Sarchu

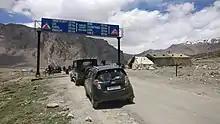
Highway distance sign board at Sarchu

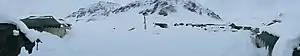
Surprise snowfall at Sarchu

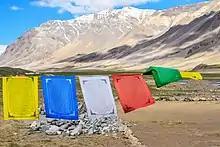
Prayer flag outside of campside at Sarchu

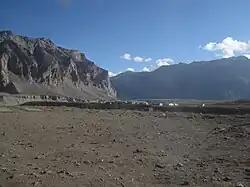
Tented accommodation at Sarchu

Earlier known for its significance as the old Silk Route. It is as yet a top most loved destination for traders of Himalayas, itinerant clans and adventure seekers.